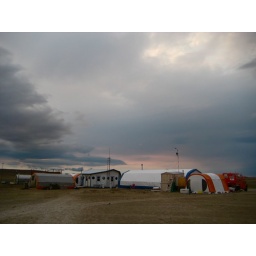
There was a colorful sky late at night over the HMP Research Station.